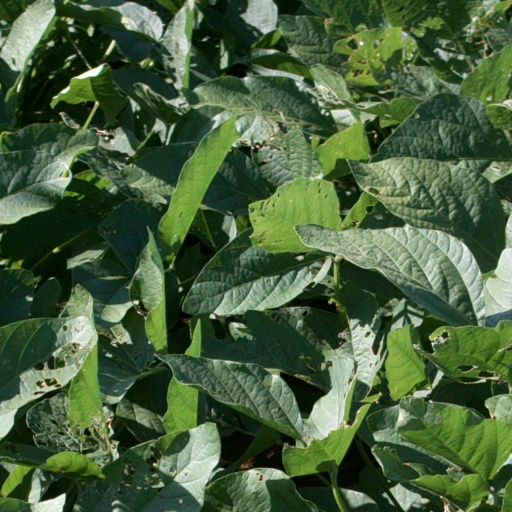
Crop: soybean